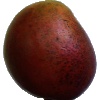
Label: Mango Red 1